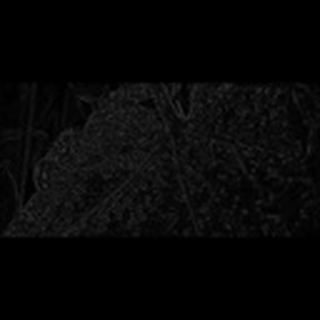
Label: cotton_aphids